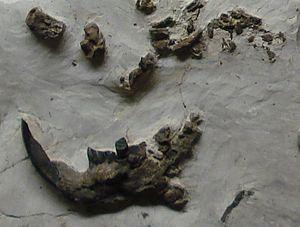
Steneofiber ou sténéofiber est un genre éteint de mammifères proche de l'actuel castor.